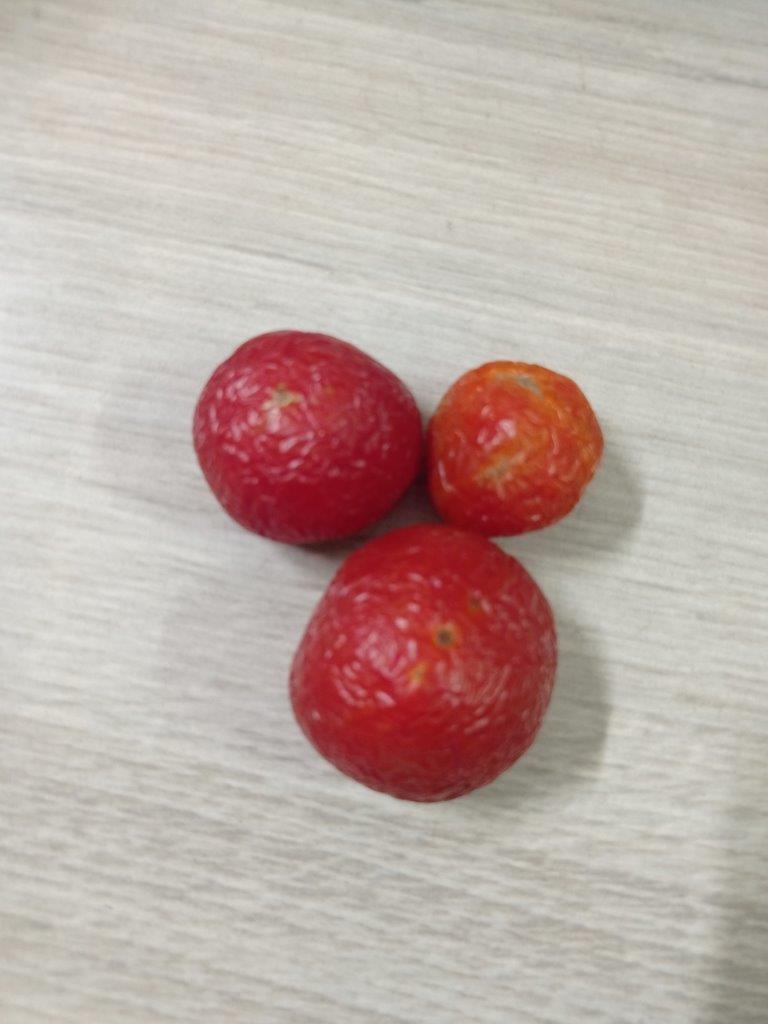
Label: Rotten